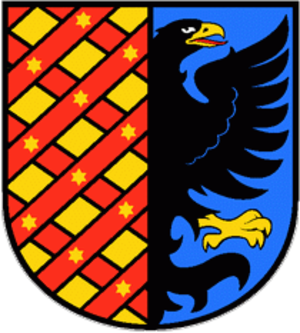
Prostějov est une ville de la région d'Olomouc, en Tchéquie, et le chef-lieu du district de Prostějov. Sa population s'élevait à 43 798 habitants en 2018.